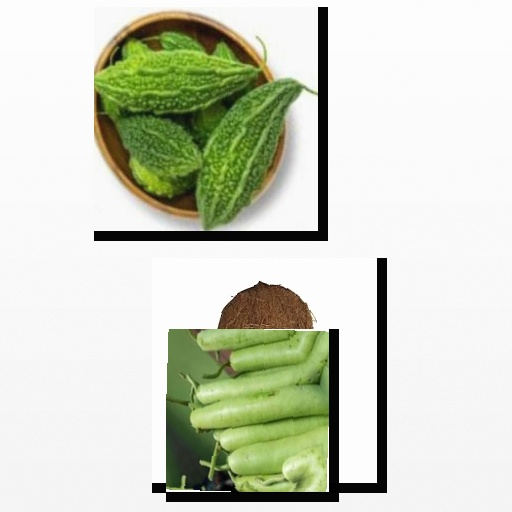
Food items: bottle_gourd, bitter_gourd, coconut